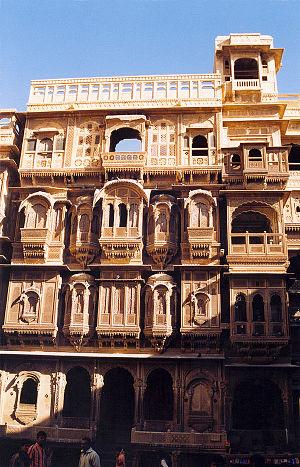
Les havelî sont des demeures, de petits palais ou des maisons de maître, parfois fortifiés que l'on trouve au Râjasthân et au Gujarat, en Inde, également au Pakistan.